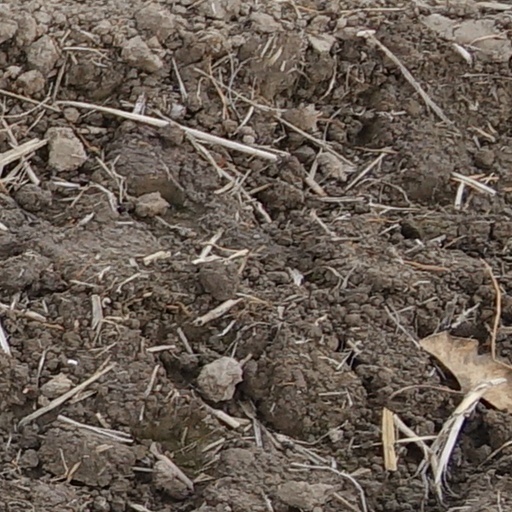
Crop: wheat